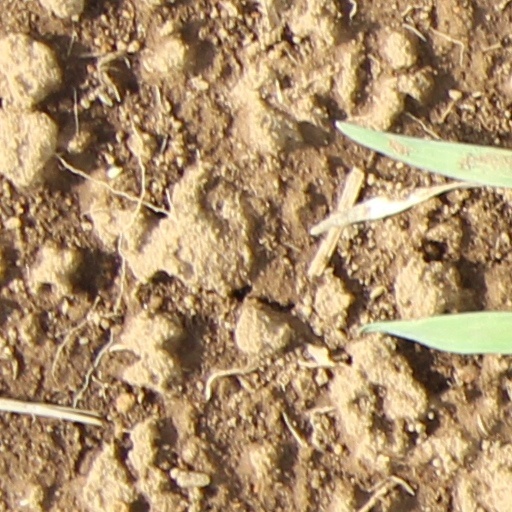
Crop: wheat